Igneous rock

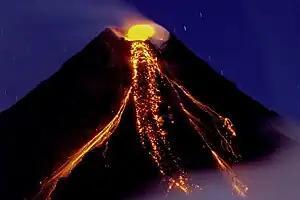
Volcanic eruptions of lava are major sources of igneous rocks. (Mayon volcano in the Philippines, erupting in 2009)

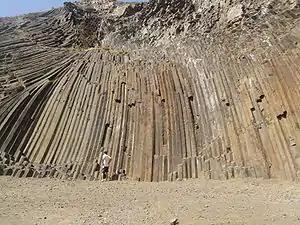
Natural columns of igneous rock separated from each other by columnar joints, in Madeira

Igneous and metamorphic rocks make up 90–95% of the top of the Earth's crust by volume. Igneous rocks form about 15% of the Earth's current land surface. Most of the Earth's oceanic crust is made of igneous rock.